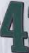
Number: 4